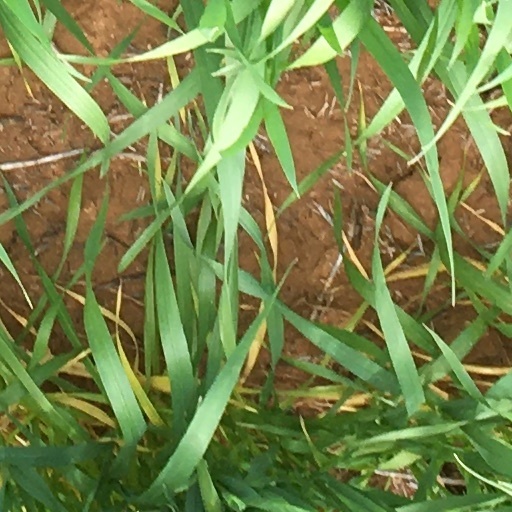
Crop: wheat